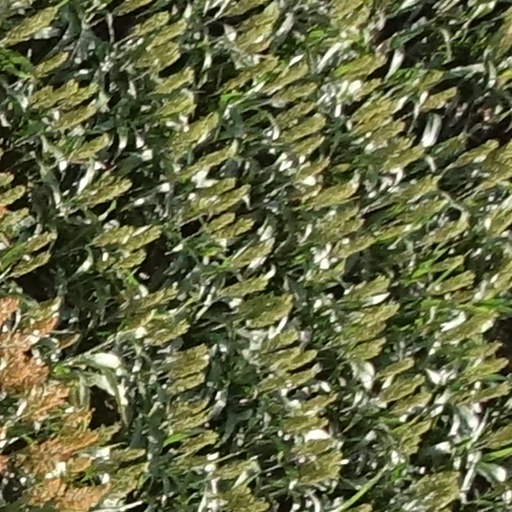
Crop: sorghum